Vernon L. Smith

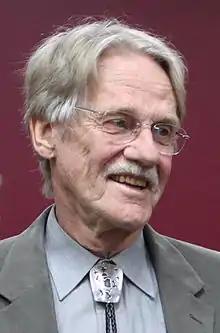
Smith in January 2011

Vernon Lomax Smith (born January 1, 1927) is an American economist who is currently a professor of economics and law at Chapman University. He was formerly the McLellan/Regent's Professor of Economics at the University of Arizona, a professor of economics and law at George Mason University, and a board member of the Mercatus Center. Along with Daniel Kahneman, Smith won the 2002 Nobel Memorial Prize in Economic Sciences for his contributions to behavioral economics and his work in the field of experimental economics, which helped establish “laboratory experiments as a tool in empirical economic analysis, especially in the study of alternative market mechanisms”.